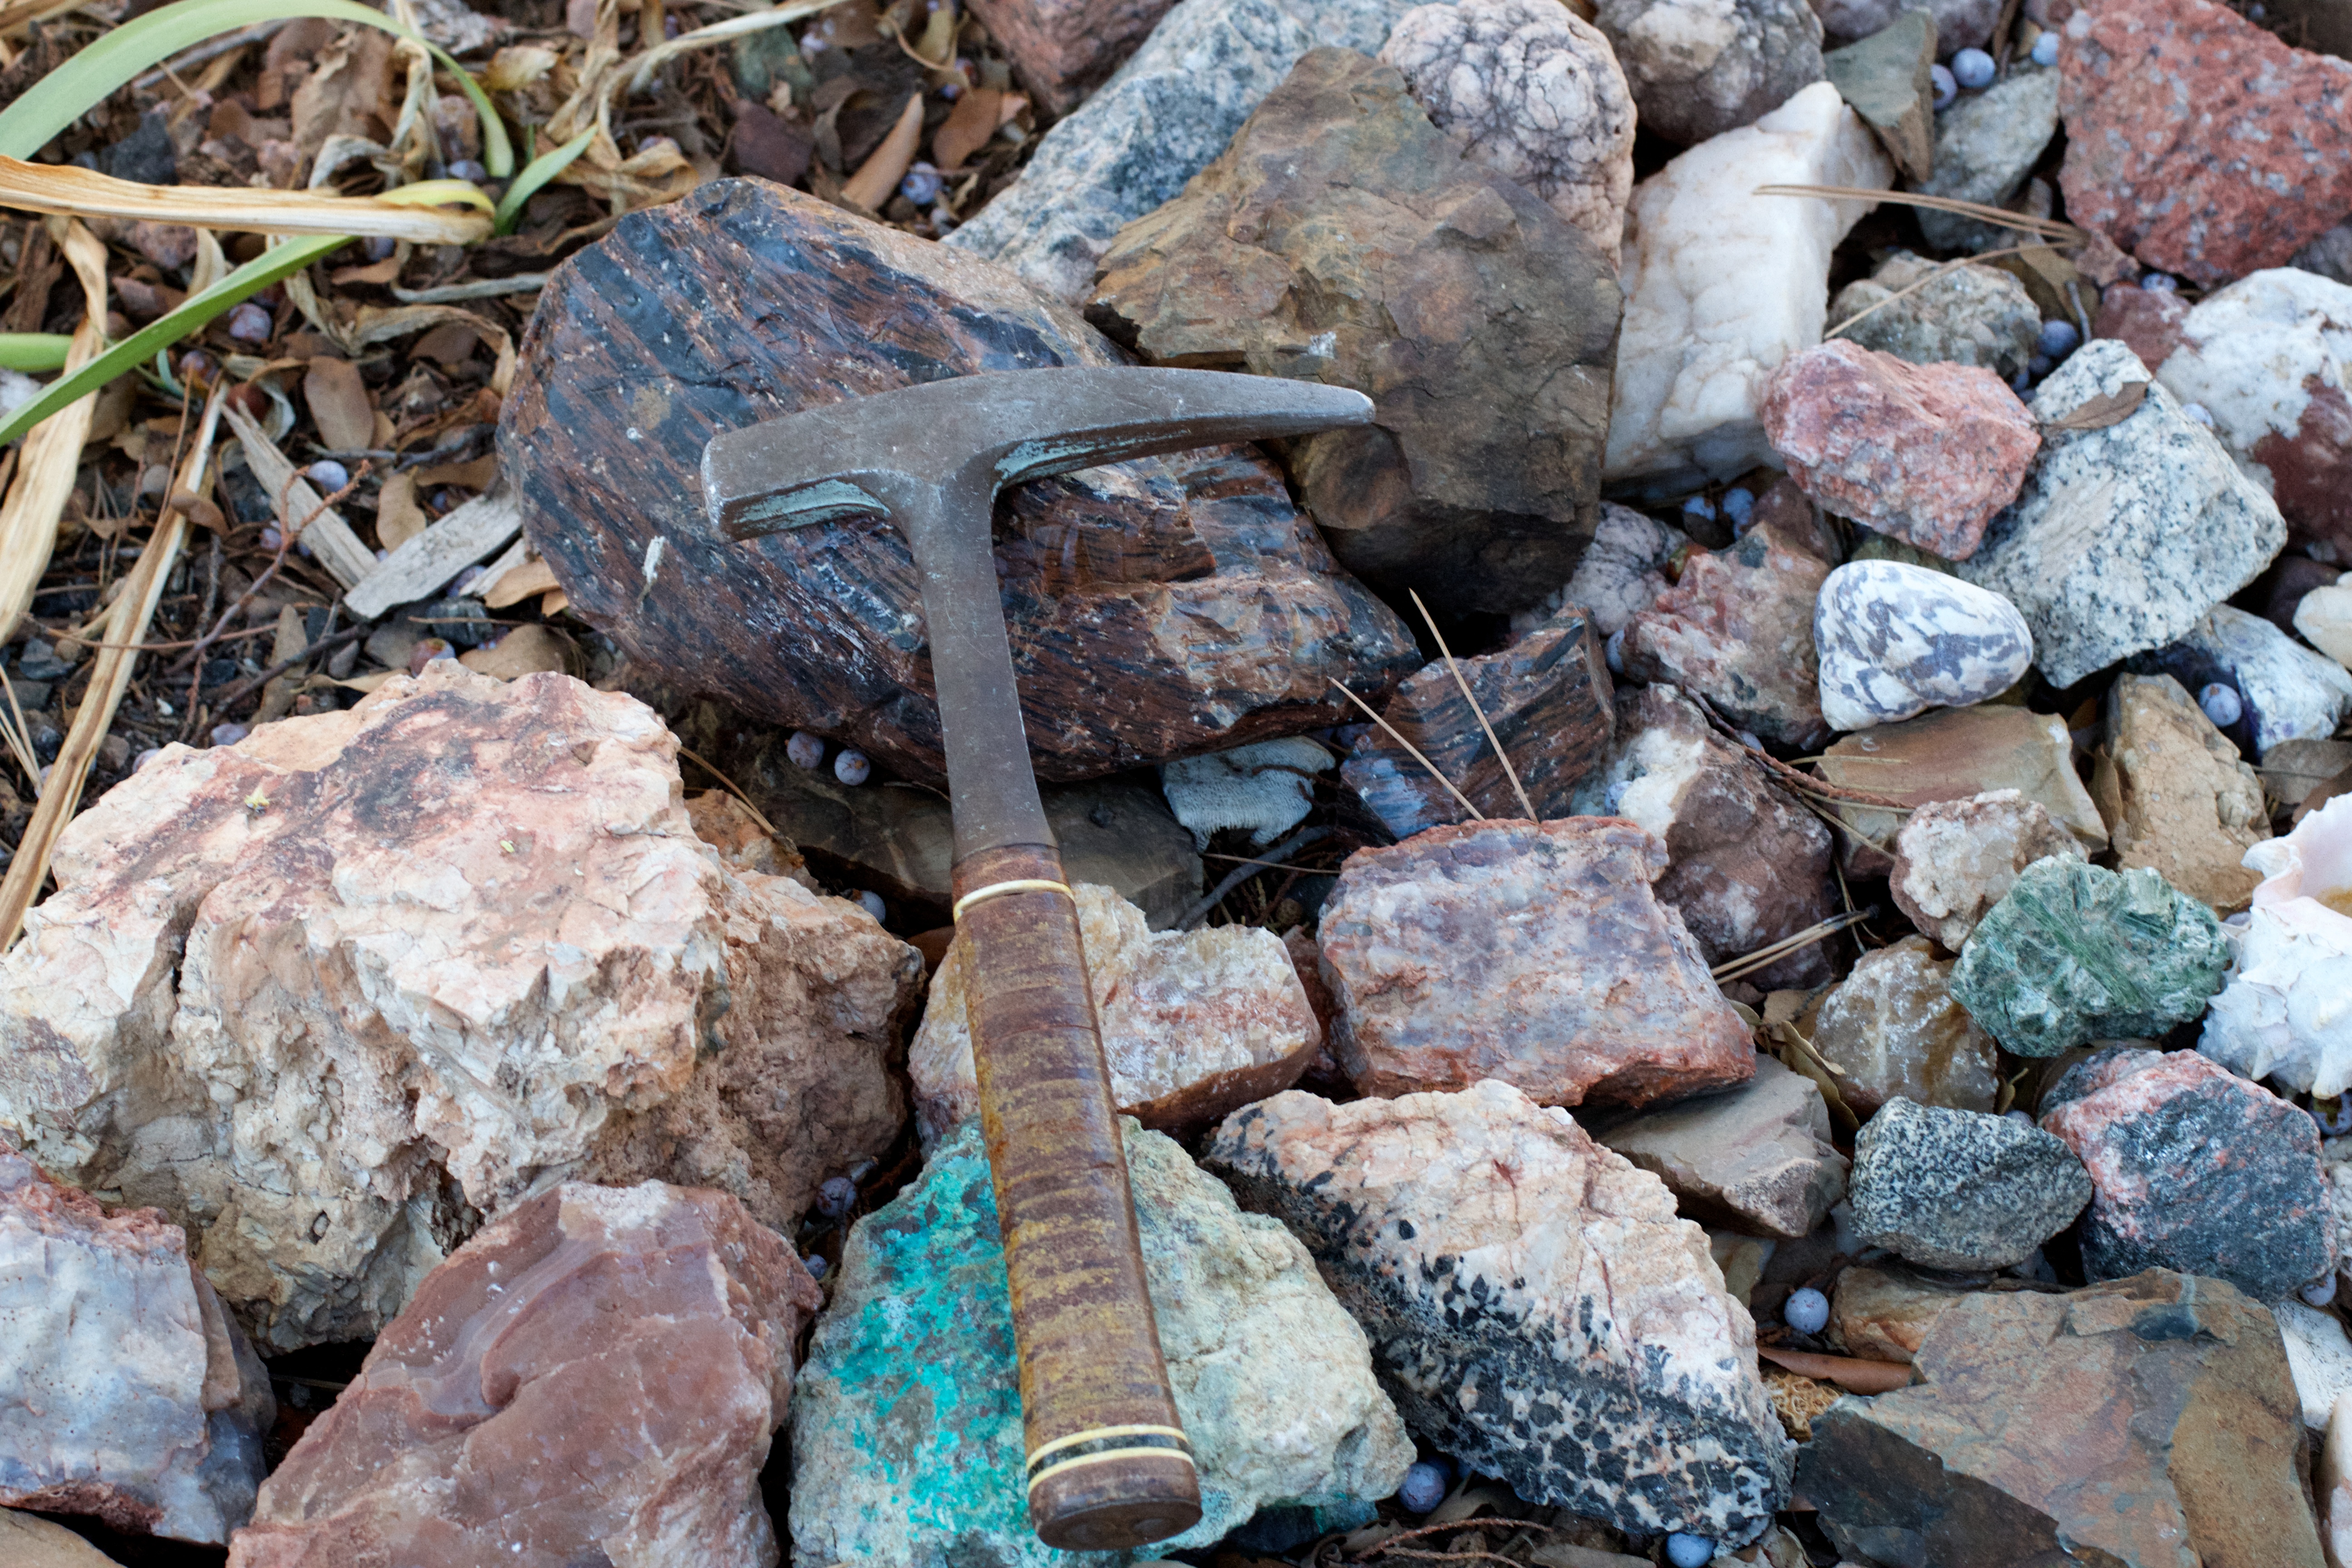
rock, material, rubble, geology, boulder